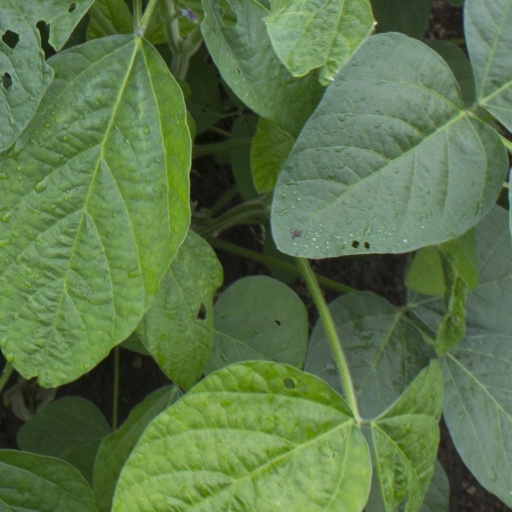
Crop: soybean